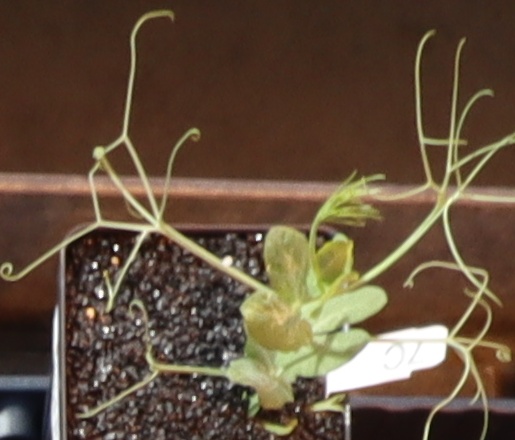
Label: Field Pea